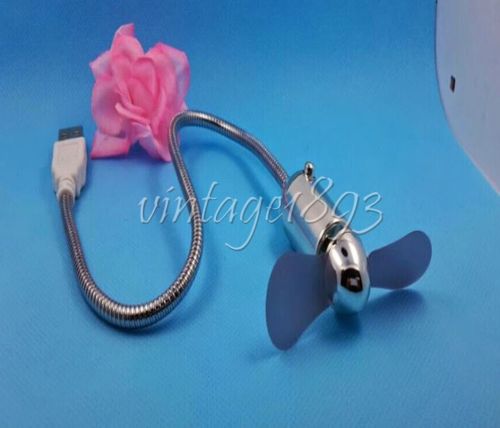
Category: fan